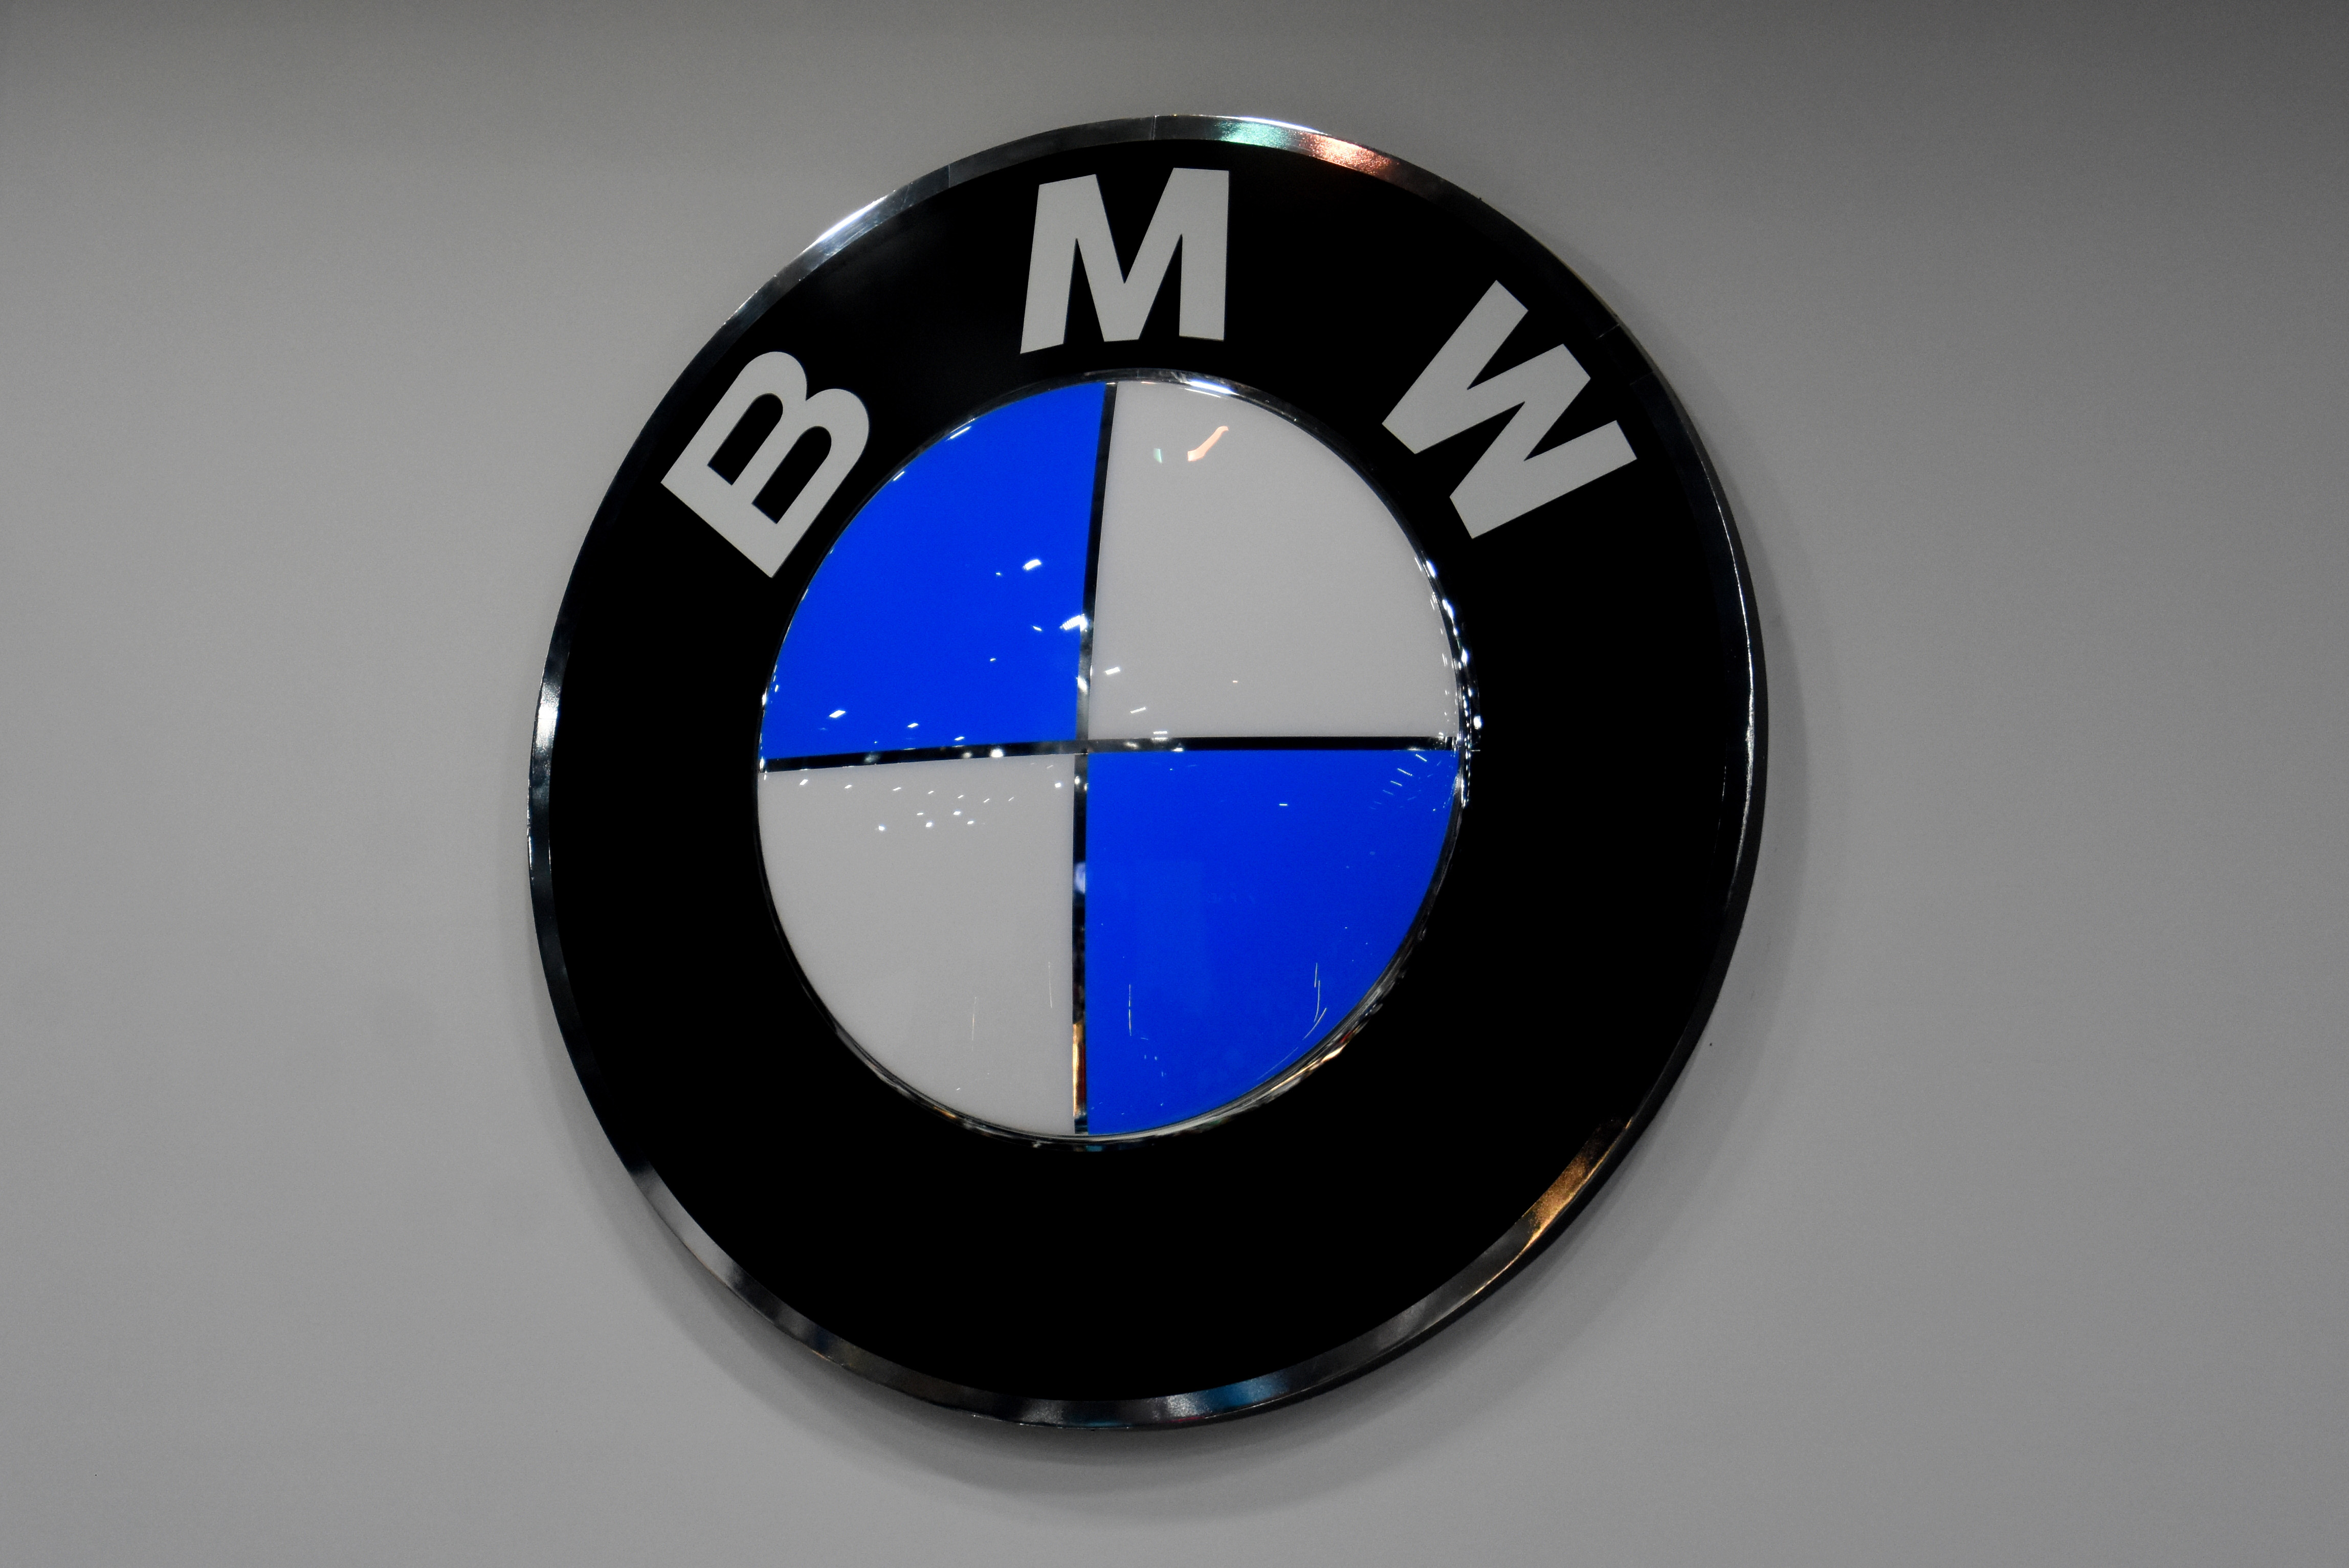
automobile, engine, trade, economy, gasoline, diesel, barcelona, cars, technology, brands, automotive, spain, mobility, blue, logo, emblem, symbol, bmw, badge, font, trademark, graphics, vehicle, car, electric blue, circle